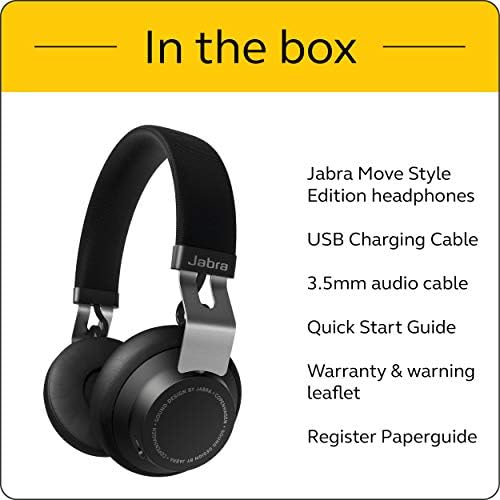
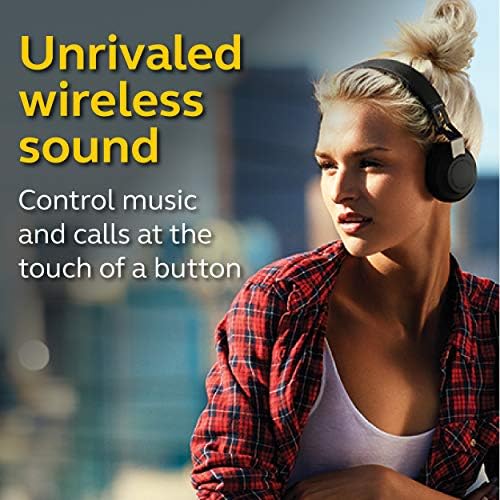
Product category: headphones
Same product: yes